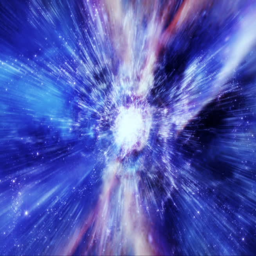
pal - traveling through a wormhole in deep space